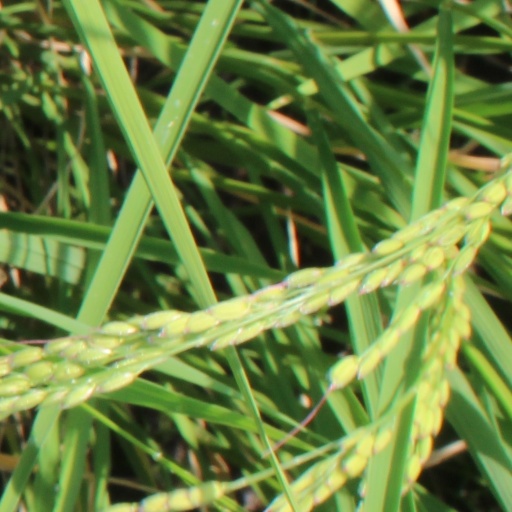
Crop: rice